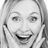
Emotion: surprise